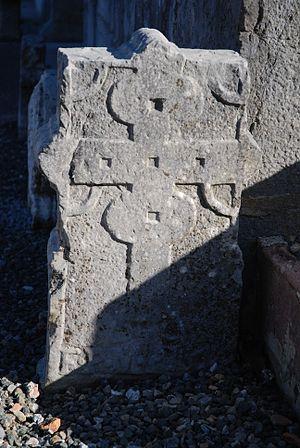
Itxassou en français ou Itsasu en basque est une commune française située dans le département des Pyrénées-Atlantiques, en région Nouvelle-Aquitaine.